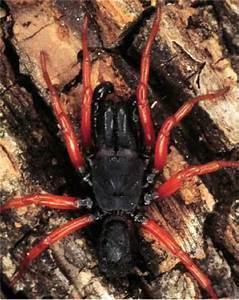
spider